Liverpool

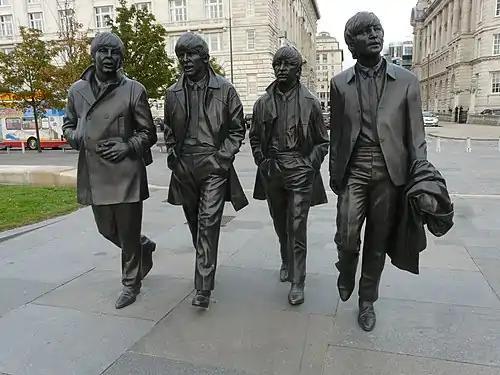
The Beatles statue at Pier Head. The group are the most commercially successful and critically acclaimed band in popular music.

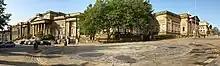
William Brown Street, also known as the Cultural Quarter, was a World Heritage Site consisting of the World Museum, Central Library, Picton Reading Room and Walker Art Gallery.

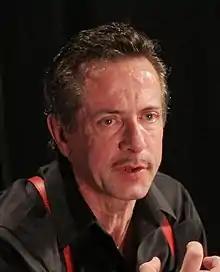
Clive Barker, Liverpool born writer of "Hellraiser" and creator of Candyman

While the majority of Liverpool's architecture dates from the mid-18th century onwards, there are several buildings that pre-date this time. One of the oldest surviving buildings is Speke Hall, a Tudor manor house located in the south of the city, which was completed in 1598. The building is one of the few remaining timber framed Tudor houses left in the north of England and is particularly noted for its Victorian interiors, which were added in the mid-19th century. In addition to Speke Hall, many of the city's other oldest surviving buildings are also former manor houses including Croxteth Hall and Woolton Hall, which were completed in 1702 and 1704 respectively.